Éric Vuillard

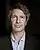
Éric Vuillard in 2016

Éric Vuillard (4 May 1968, Lyon) is a French writer and film director. He has made two films, "L'homme qui marche" and "Mateo Falcone", the latter based on the story "Mateo Falcone" by Prosper Merimee. He is the author of "Conquistadors" (2009) which won the Prix de l'inaperçu in 2010. He won the Prix Goncourt in 2017 for "L'Ordre du jour".